Wilhelm Reich

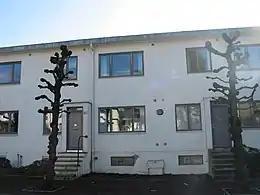
Reich's home in Frogner, Oslo. A blue plaque, in Norwegian, reads: "The physician and psychoanalyst WILHELM REICH (1897–1957) lived and worked here 1935–39. Developed character analysis and the body-oriented therapy."

In 1937, Reich faced strong opposition from Norwegian scientists regarding his theories on bions, many deriding them as nonsense. To counter this, he allowed the Norwegian pathologist Leiv Kreyberg to examine one of his bion preparations under a microscope. Kreyberg wrote that, while the broth Reich had used as his culture medium was indeed sterile, the bacteria were ordinary staphylococci, and thus concluded that Reich's control measures to prevent infection from airborne bacteria were not as foolproof as Reich believed. Kreyberg accused Reich of being ignorant of basic bacteriological and anatomical facts, while Reich accused Kreyberg of having failed to recognize living cancer cells under magnification. Reich sent a sample of the bacteria to a Norwegian biologist, Theodor Thjøtta of the Oslo Bacteriological Institute, who also blamed airborne infection. As a result, "Tidens Tegn", a leading liberal newspaper, launched a campaign against him with support from scientists and other newspapers.